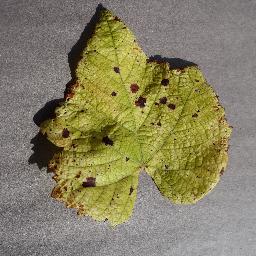
Label: Grape___Leaf_blight_(Isariopsis_Leaf_Spot)